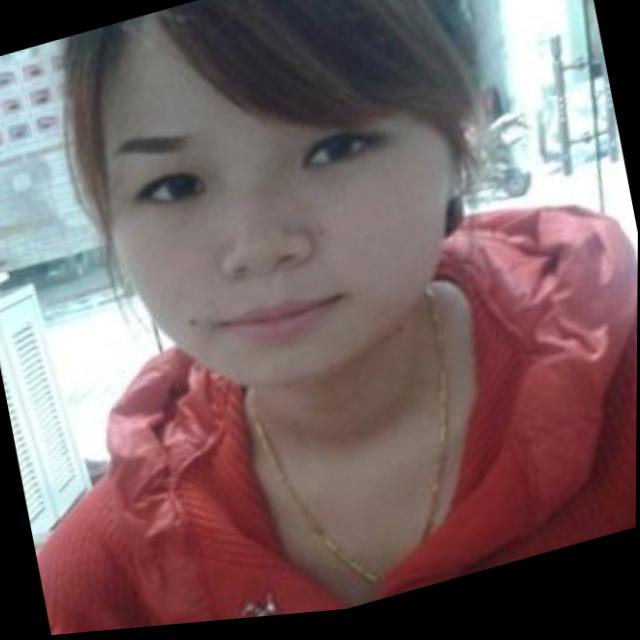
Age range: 21-44